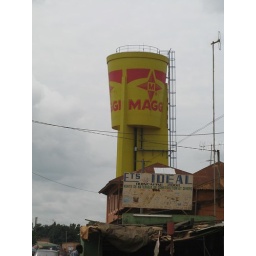
Maggi water tower in Abomey